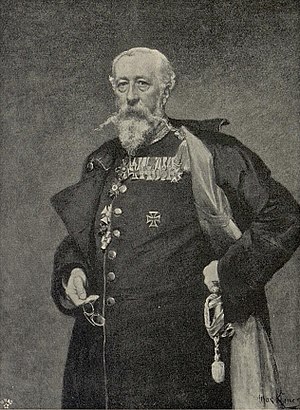
Maximilian Schumann
Maximilian Schumann var en preussisk ingeniørofficer.